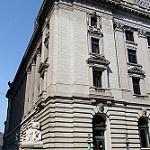
Scene: Outdoor